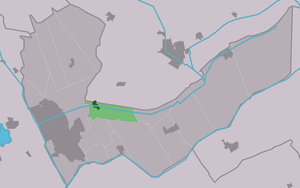
De Knipe est un village situé dans la commune néerlandaise de Heerenveen, dans la province de la Frise. Son nom en néerlandaise est De Knijpe. Le 1ᵉʳ janvier 2006, le village comptait 1 496 habitants.